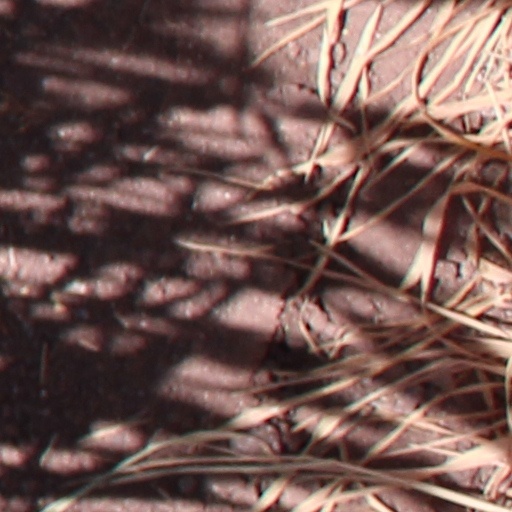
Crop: wheat